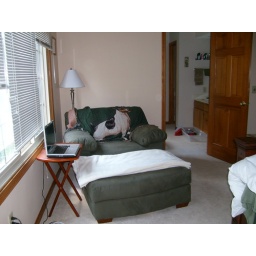
Our cozy chair in the bedroom